Until It's Gone (Monica song)

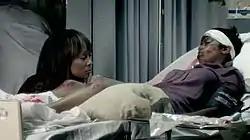
Monica along with Malinda Williams in a sequence from the "Until It's Gone" video

The music video for "Until It's Gone" was directed by Diane Martel, and largely filmed in the Harlem neighborhood in the New York City borough of Manhattan on October 3, 2011. The video marked Martel and Monica's first collaboration since 1999's "Angel of Mine". It premiered online on October 24, 2011, to coincide with Monica's thirty-first birthday.